Princeton High School (New Jersey)

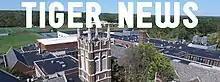
Logo for Princeton High School's "Tiger News" program

Spectacle Theatre is Princeton High School's student-run drama club. Each year, students will act in and produce a fall play (generally in November) and a spring musical (generally in March). After the conclusion of the musical, seniors have the opportunity to direct single-act plays in a Student Directed Play production. Each production involves tech, make-up, lighting, and costume departments as well as a stage crew.